Emanuele Filiberto of Savoy, Prince of Venice

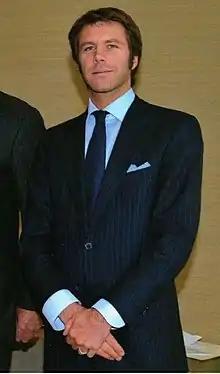
Pictured in 2009

Emanuele Filiberto Umberto Reza Ciro René Maria di Savoia (born 22 June 1972) is a member of the House of Savoy. He is the son of Vittorio Emanuele of Savoy and only male-line grandson of Umberto II, the last King of Italy. In 2024, Emanuele Filiberto became one of two claimants to the headship of the House of Savoy after the death of his father.